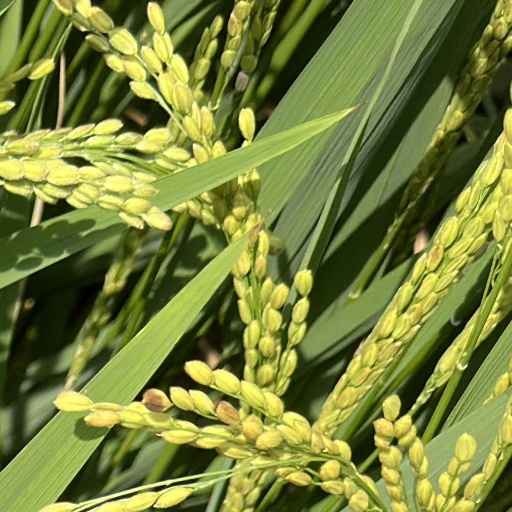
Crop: rice